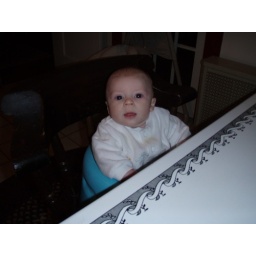
Liam waits as patiently as the other boys in the house for his food